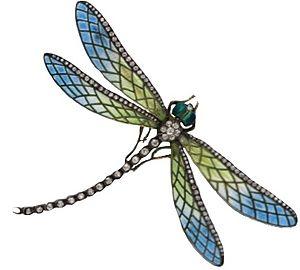
clip parisien 1900 de la société Peyret &amp
La Joaillerie Debacq était une société familiale de joaillerie, établie dans le quartier de Saint-Nicolas-des-champs à Paris vers 1812 et qui s'est perpétuée jusqu'à la fin du XXᵉ siècle.